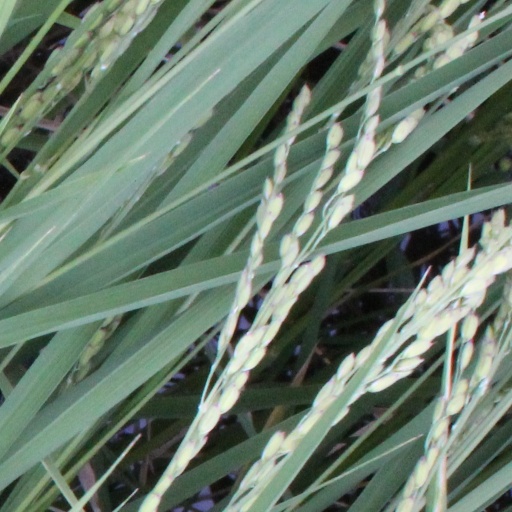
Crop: rice